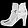
Label: Ankle boot